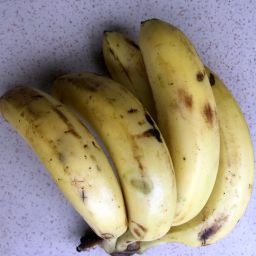
Fruit: Banana
Quality: Good